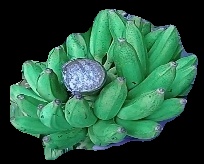
Variety: elakki-bale
Grade: grade1